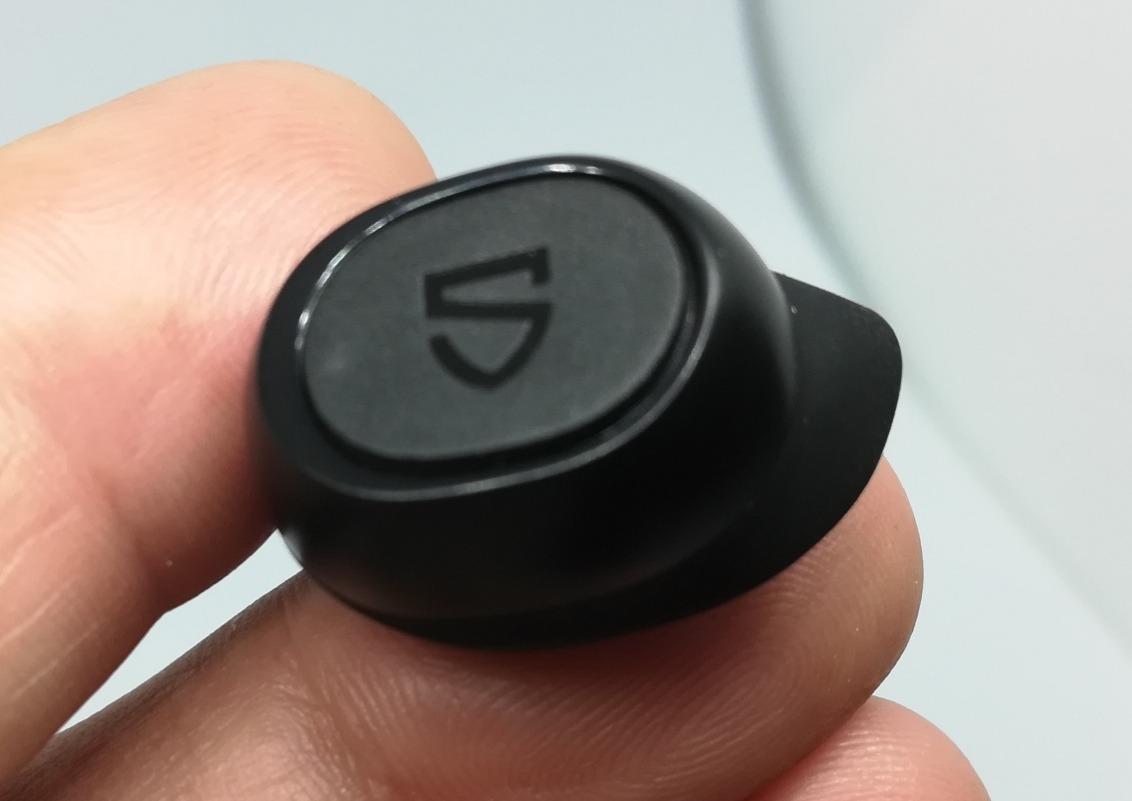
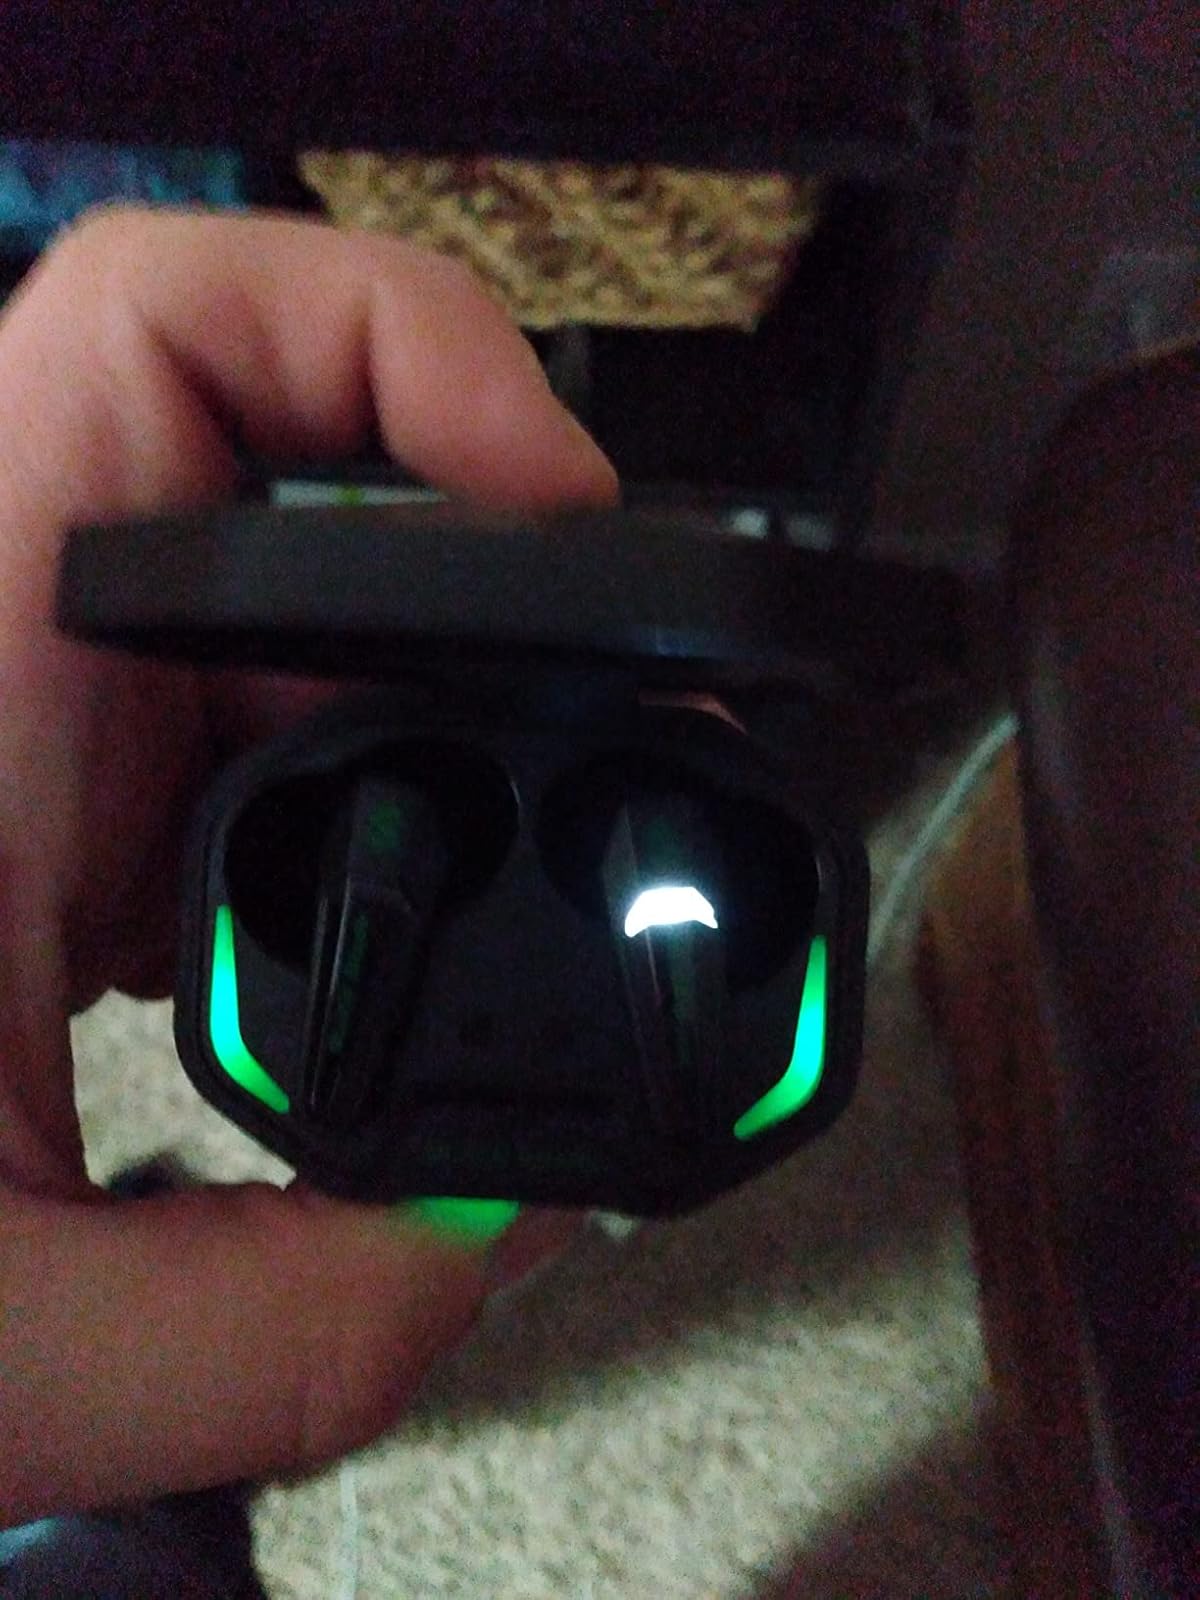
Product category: earbuds
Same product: no